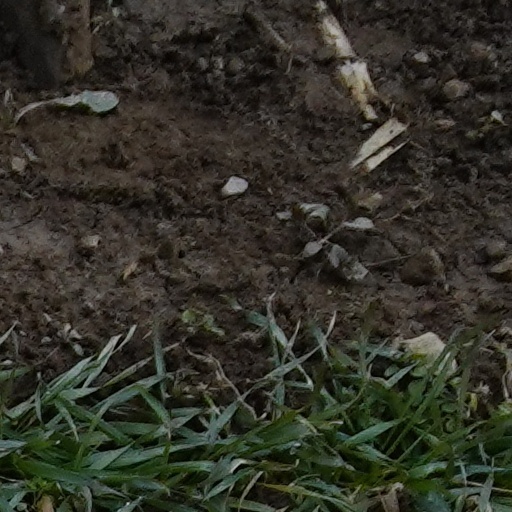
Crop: wheat